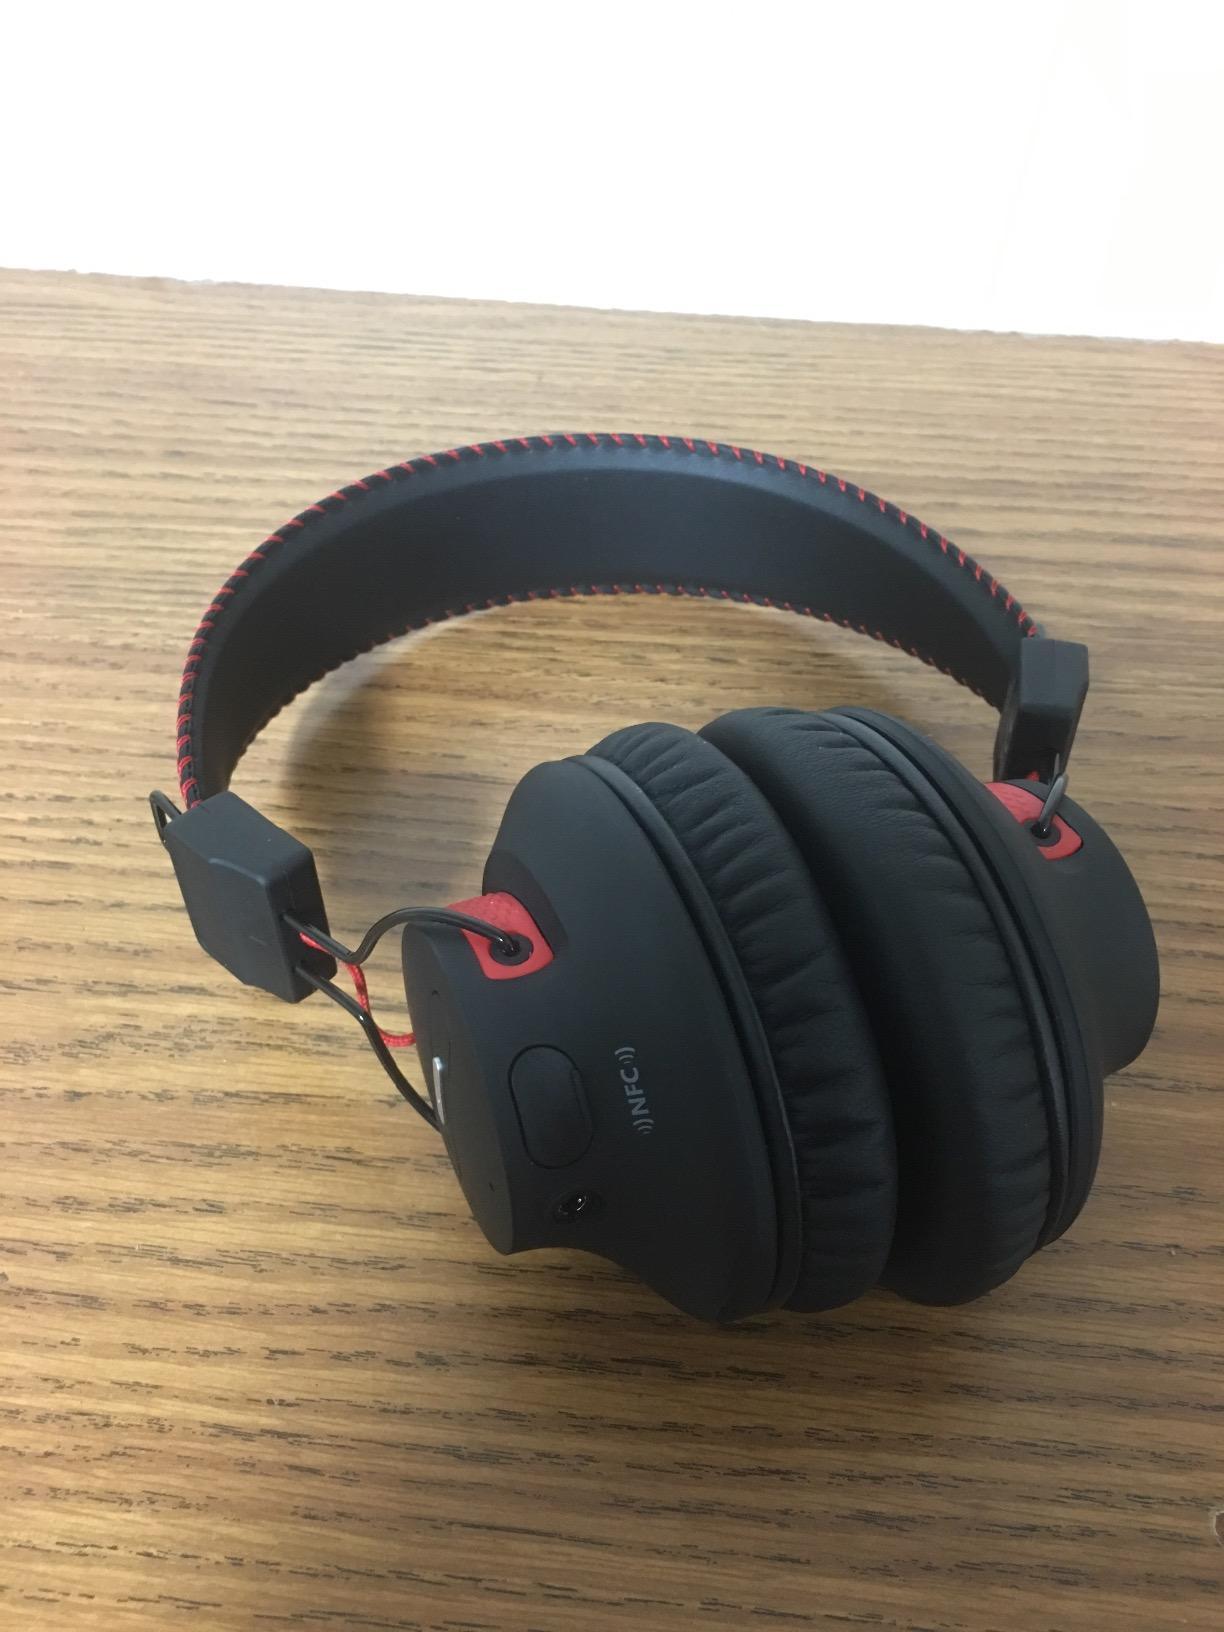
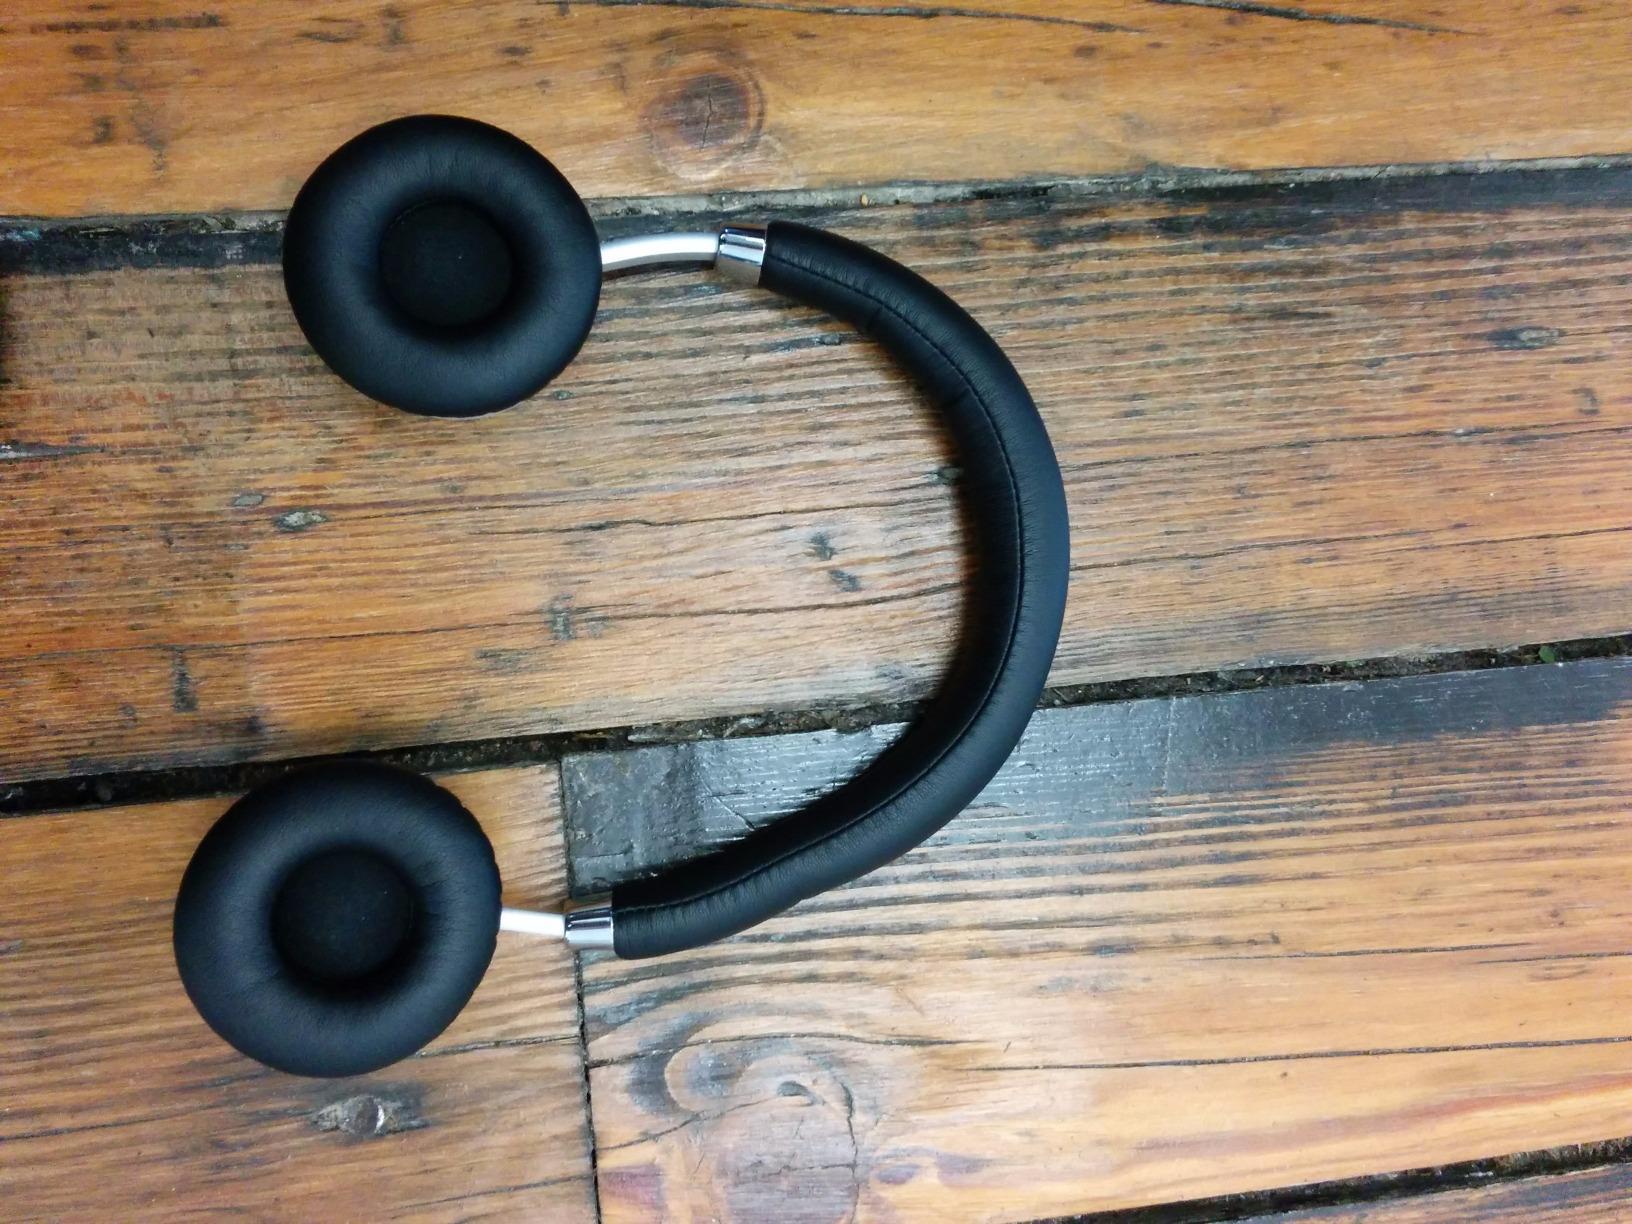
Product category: headphones
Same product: no